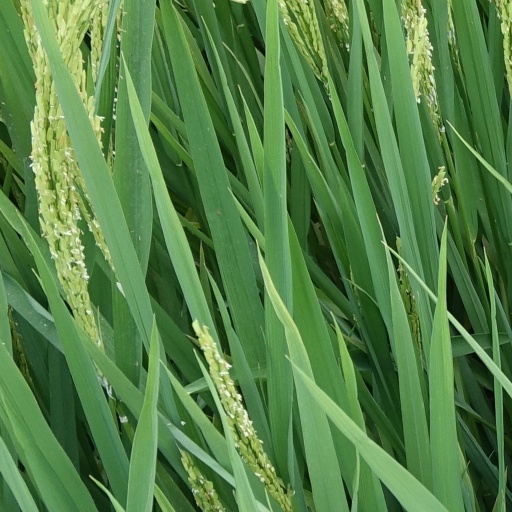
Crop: rice